2021 South Florida Bulls football team

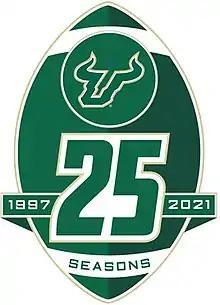
Patch worn on the Bulls jerseys and helmets to celebrate the football team's 25th season

The American Athletic Conference preseason media poll was released at the virtual media day held August 4, 2021. Cincinnati, who finished the 2020 season ranked No. 8 nationally, was tabbed as the preseason favorite in the 2021 preseason media poll.